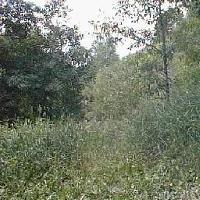
Weather: cloudy or overcast